Bernard Challandes

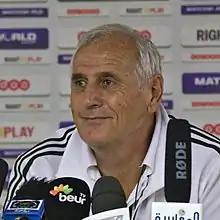
Challandes with Armenia in May 2014

Bernard Challandes (born 26 July 1951) is a Swiss professional football coach and former player who last managed Kosovo.